Swindon

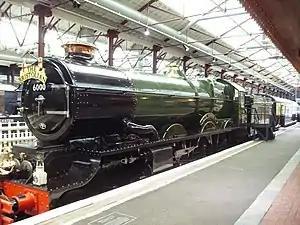
King George V pulling the 'Bristolian' passenger train at the Swindon Steam Railway Museum

Swindon is an important railway town. Swindon railway station opened in 1842 as "Swindon Junction" and, until 1895, every train stopped for at least ten minutes to change locomotives. As a result, the station hosted the first recorded railway refreshment rooms.